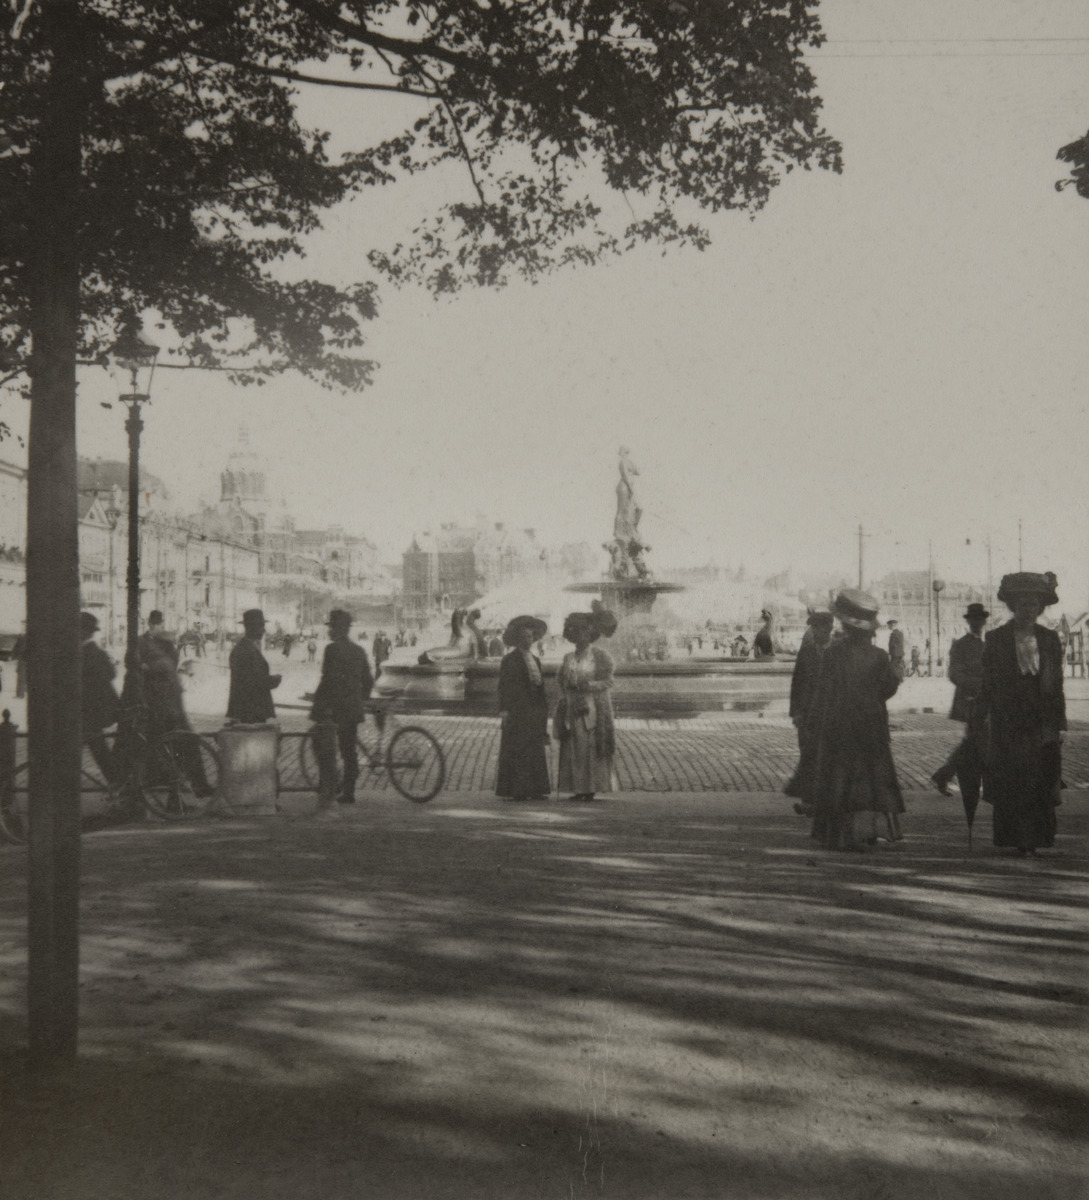
Jalankulkijoita Kappeliesplanadilla, taustalla Havis Amanda - suihkukaivo
sisällön kuvaus: Jalankulkijoita Kappeliesplanadilla, taustalla Havis Amanda - suihkukaivo. mustavalkoinen
Ajankohta: kuvausaika 1908 jälkeen
Paikka: Suomi, Uusimaa, Helsinki, Kaartinkaupunki Helsinki, Kappeliesplanadi
Aiheet: puistot, jalankulkijat, pyöräilijät, veistokset, suihkukaivot